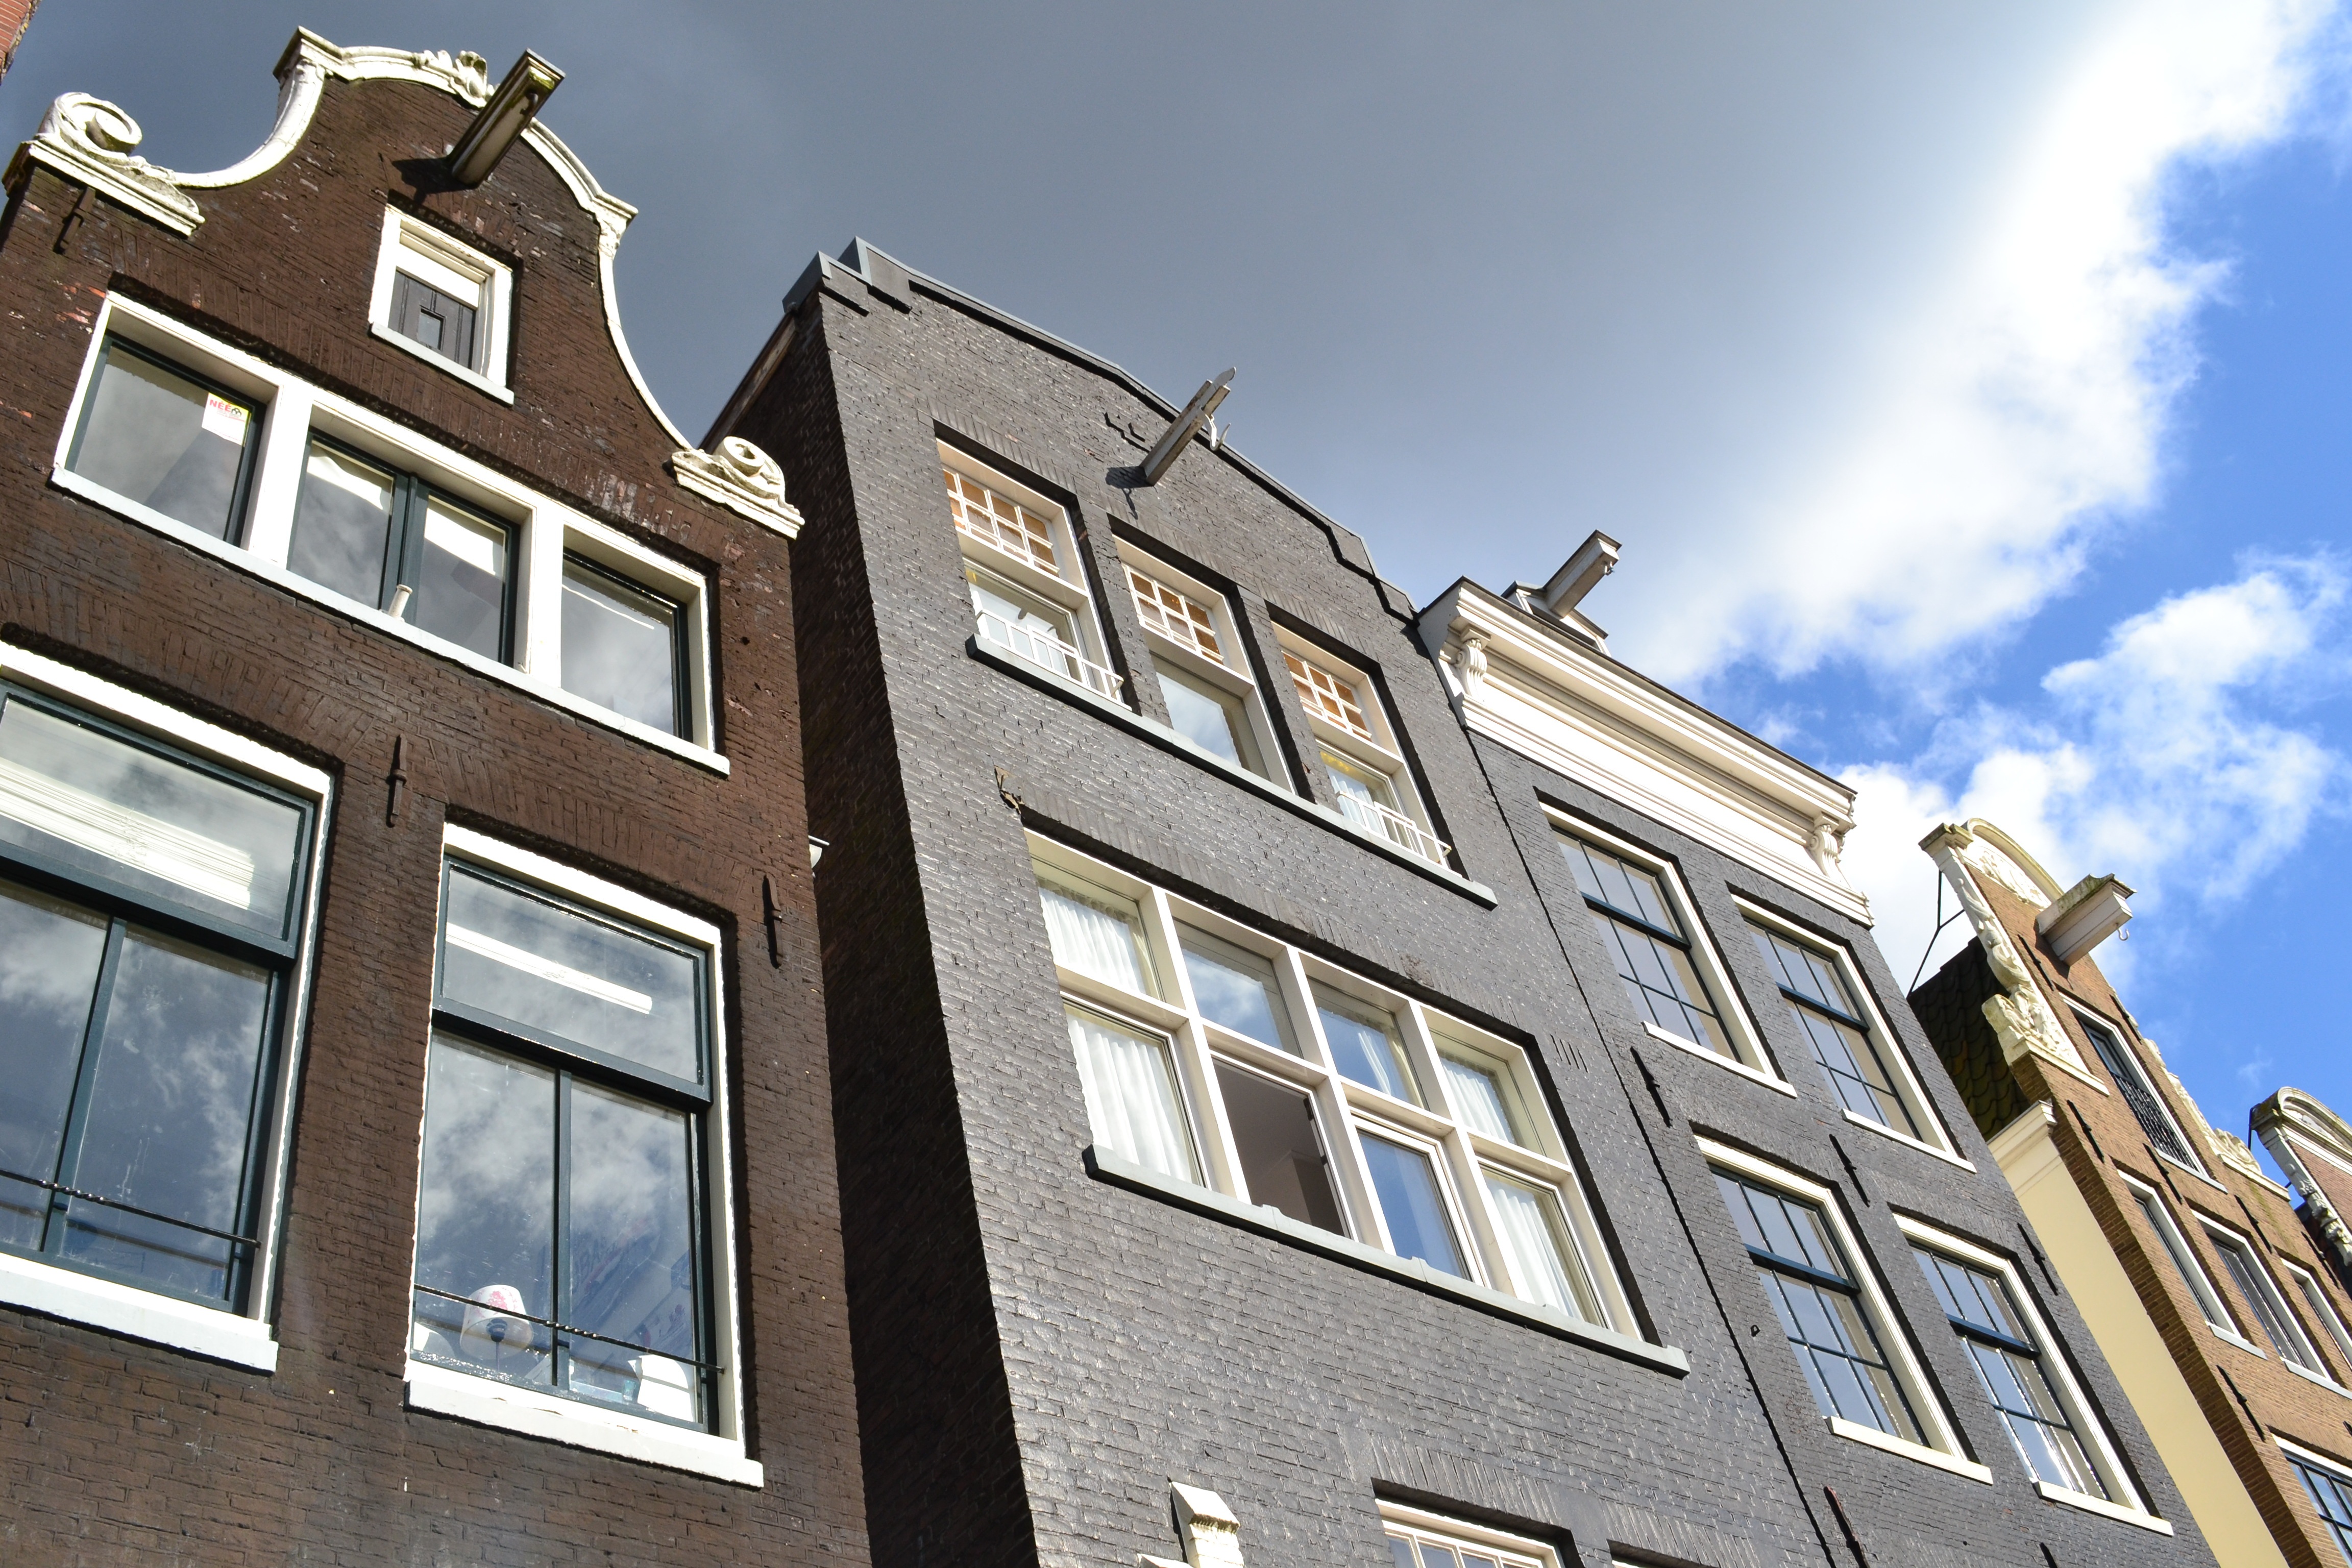
architecture, house, window, roof, building, home, downtown, facade, property, holland, amsterdam, netherlands, buildings, houses, neighbourhood, urban area, residential area